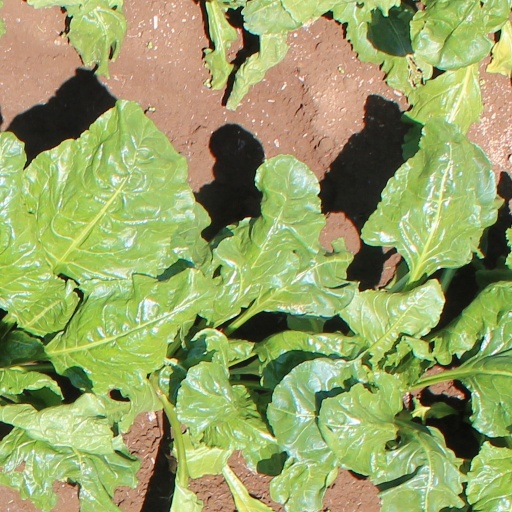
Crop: sugar beet